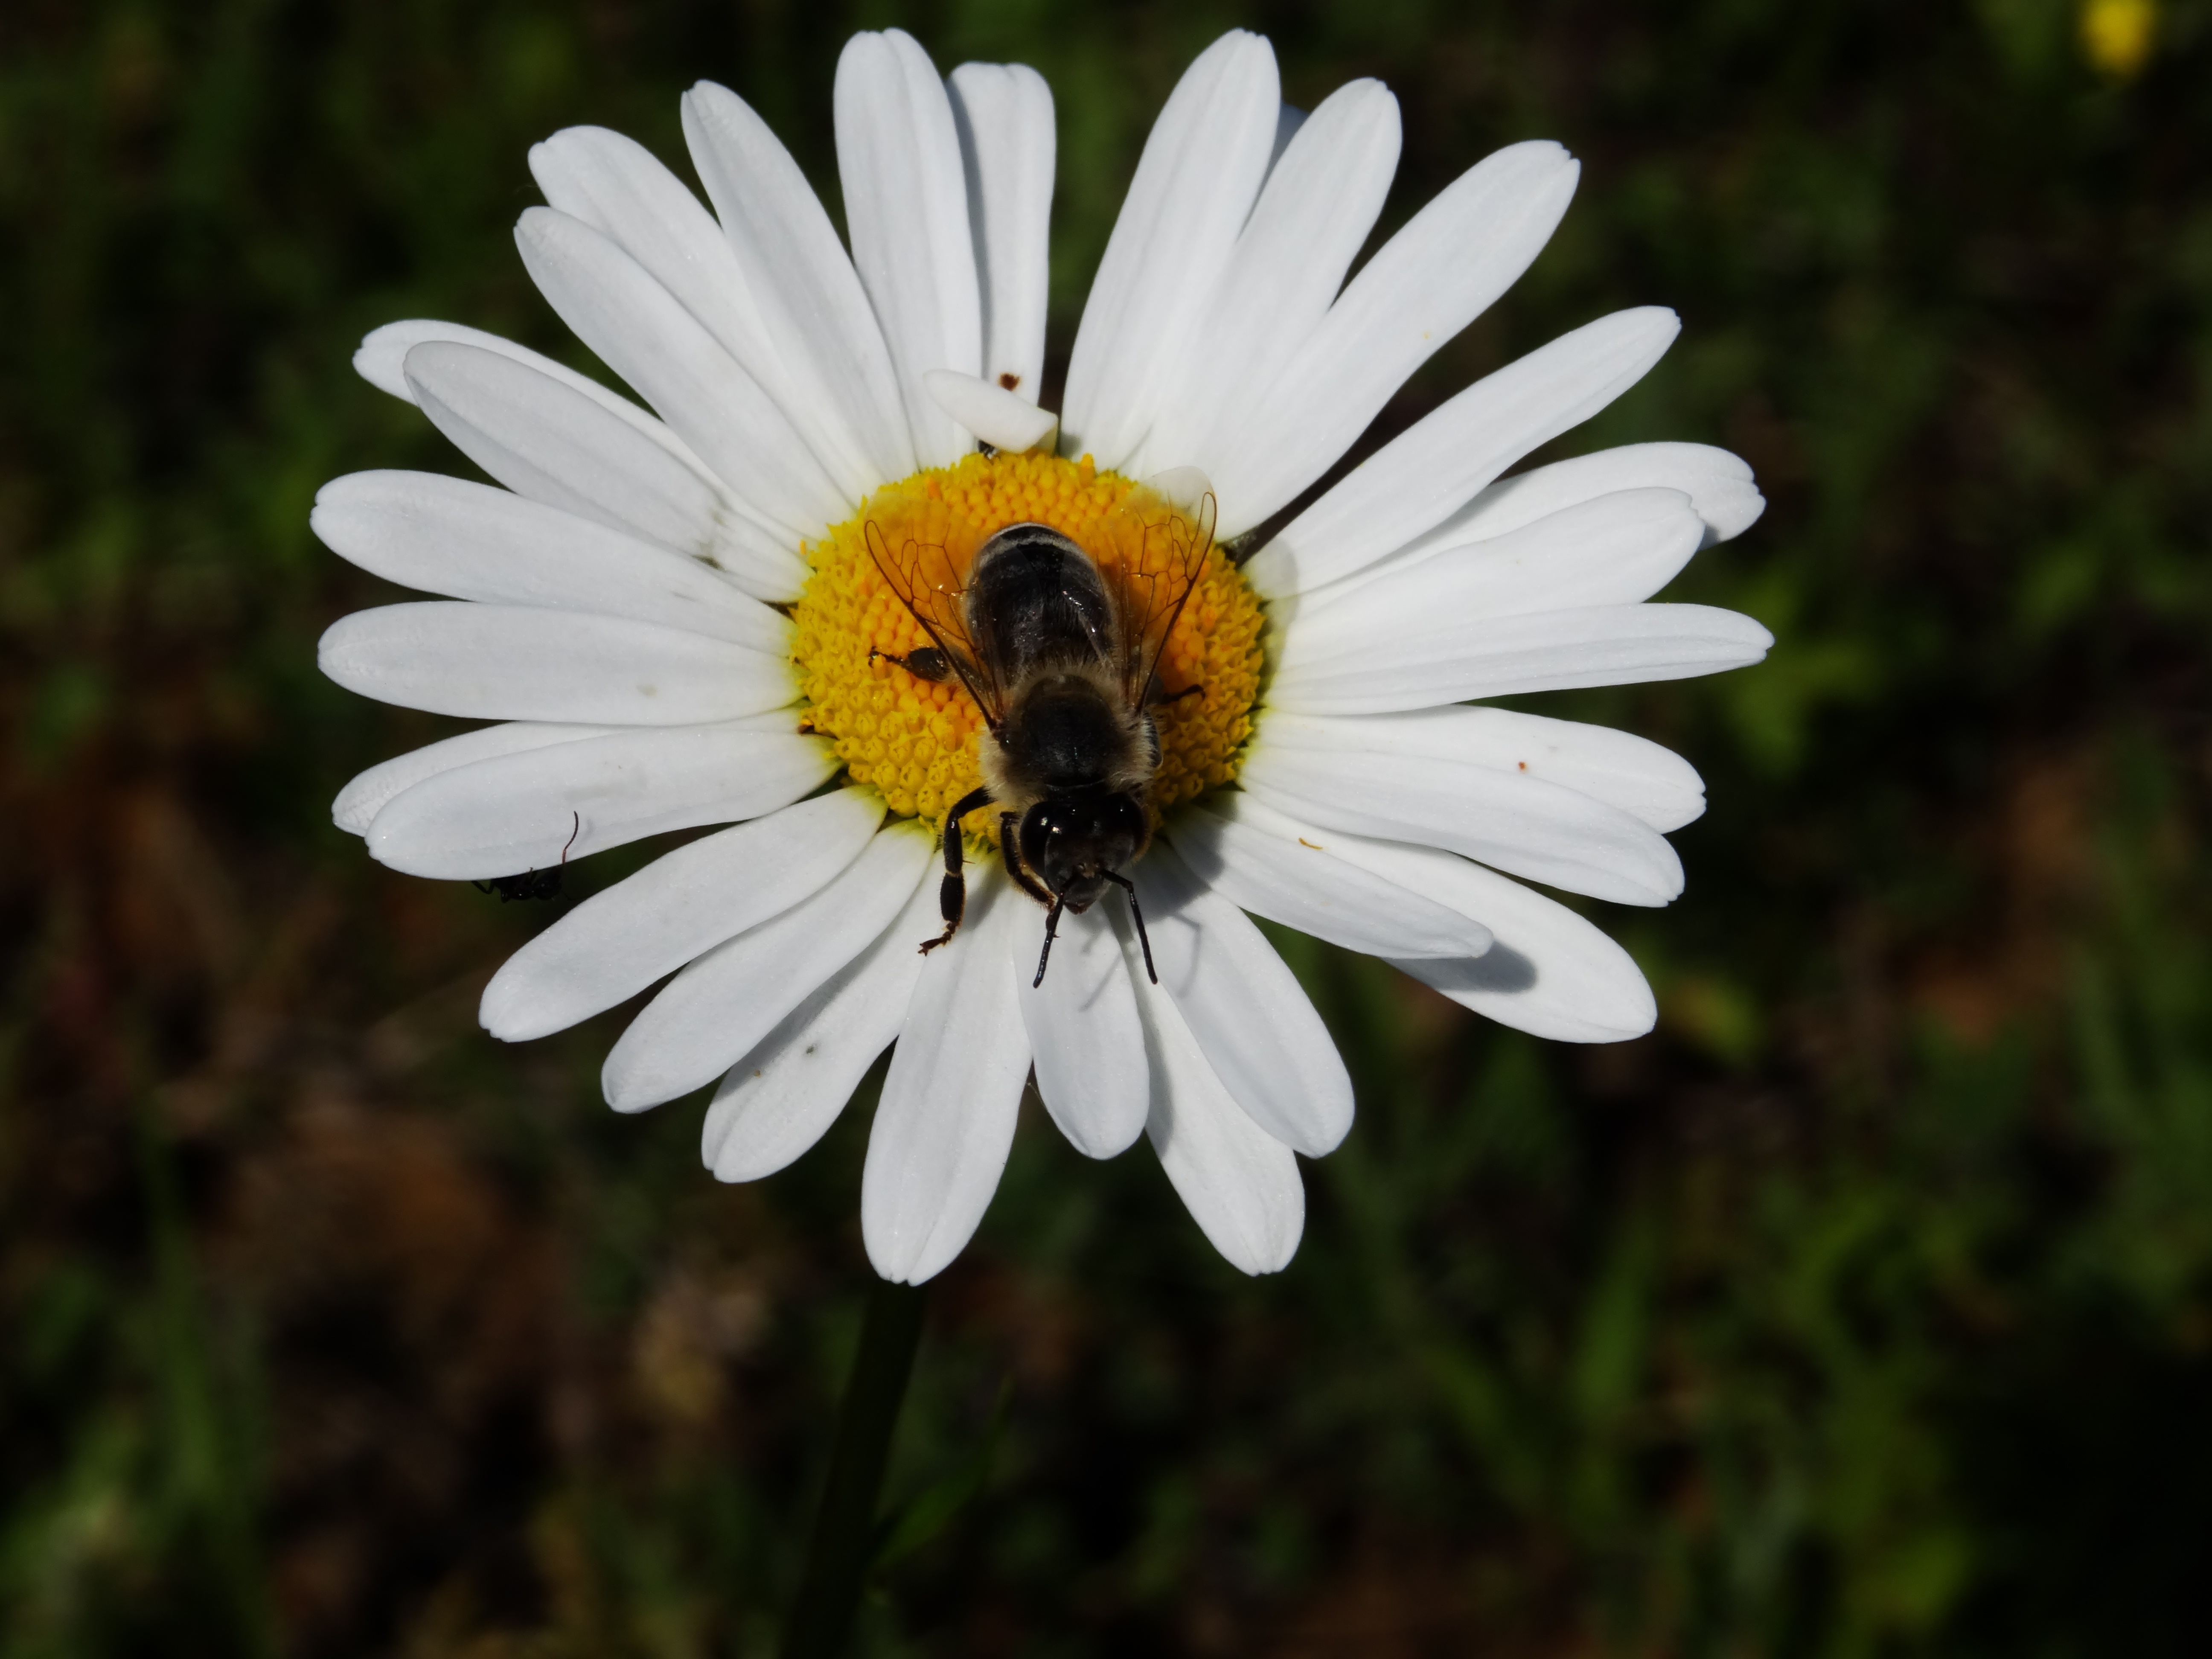
nature, blossom, plant, meadow, warm, flower, petal, daisy, insect, botany, flora, fauna, invertebrate, wildflower, flowers, close up, nectar, macro photography, flowering plant, daisy family, oxeye daisy, land plant, chamaemelum nobile, marguerite daisy